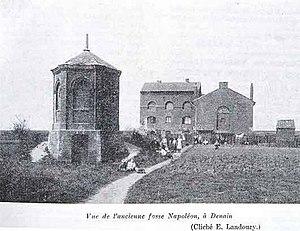
La fosse Napoléon de la Compagnie des mines d'Anzin était un charbonnage constitué d'un seul puits situé à Denain, Nord, Nord-Pas-de-Calais, France.
La fosse Napoléon de la Compagnie des mines d'Anzin est un ancien charbonnage du bassin minier du Nord-Pas-de-Calais, situé à Denain. Commencée en août 1833 à quelques centaines de mètres de la fosse Turenne, elle commence à extraire en 1835. Bien que souffrant périodiquement du manque de main-d'œuvre, elle connaît à certaines périodes une exploitation importante, et très rentable. La liaison des fosses entre elles avec un aérage assuré par la fosse Bayard entraîne une concentration des fosses entre elles, ce qui vaut à la fosse Napoléon d'être définitivement abandonnée le 1ᵉʳ août 1864.
Cet article liste les puits de mine situés à Denain, une commune du Nord, dans le bassin minier du Nord-Pas-de-Calais, en France.